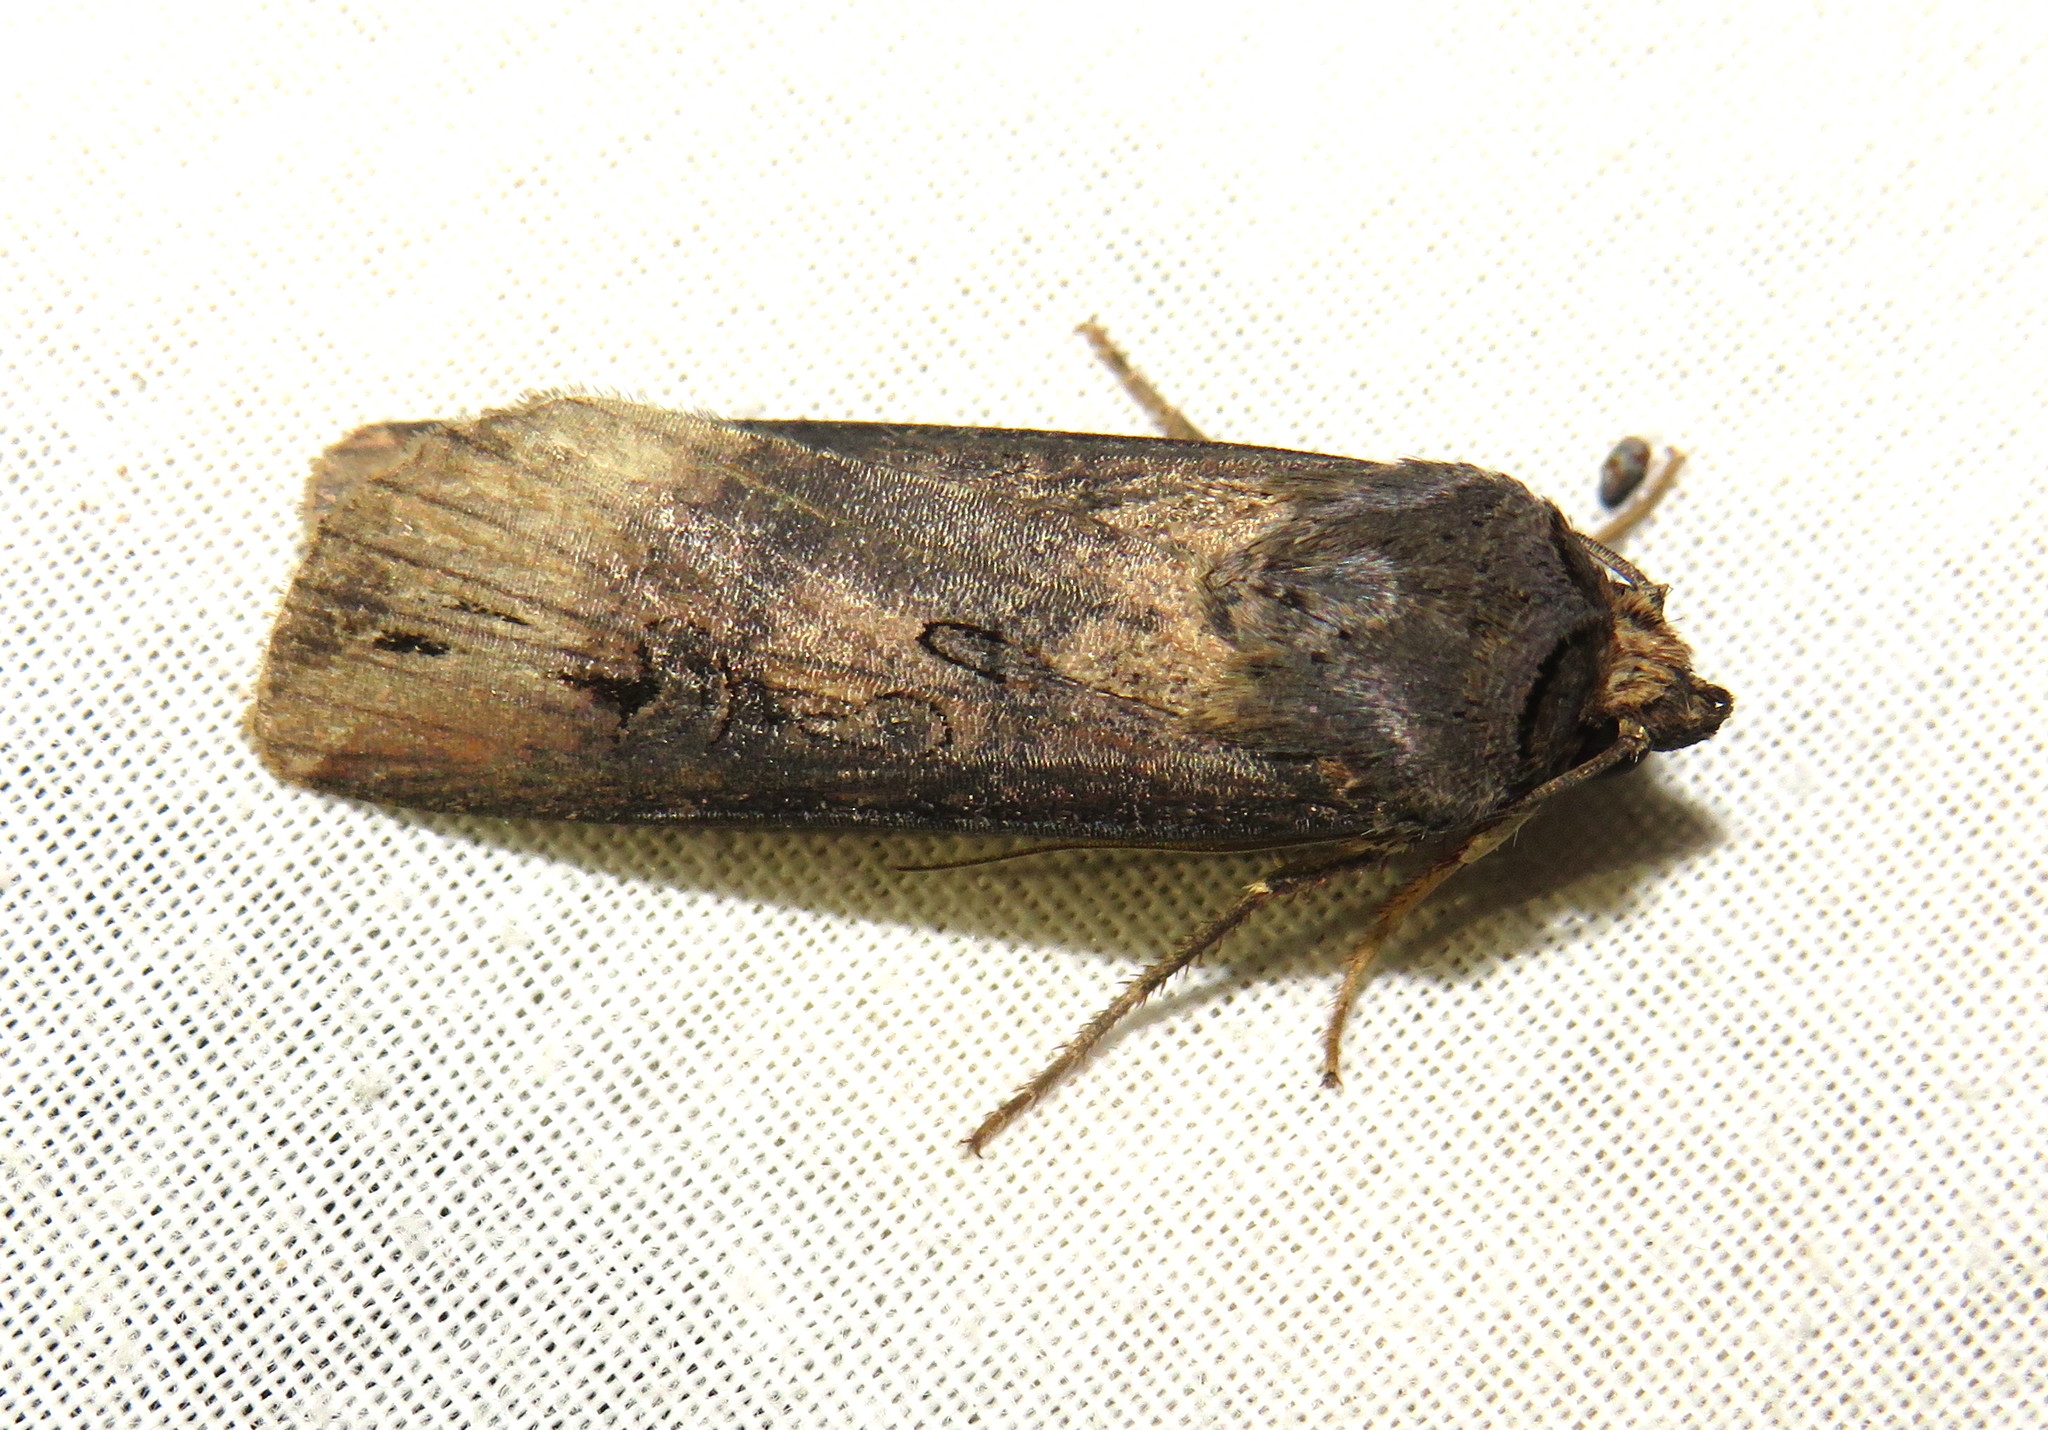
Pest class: cutworms